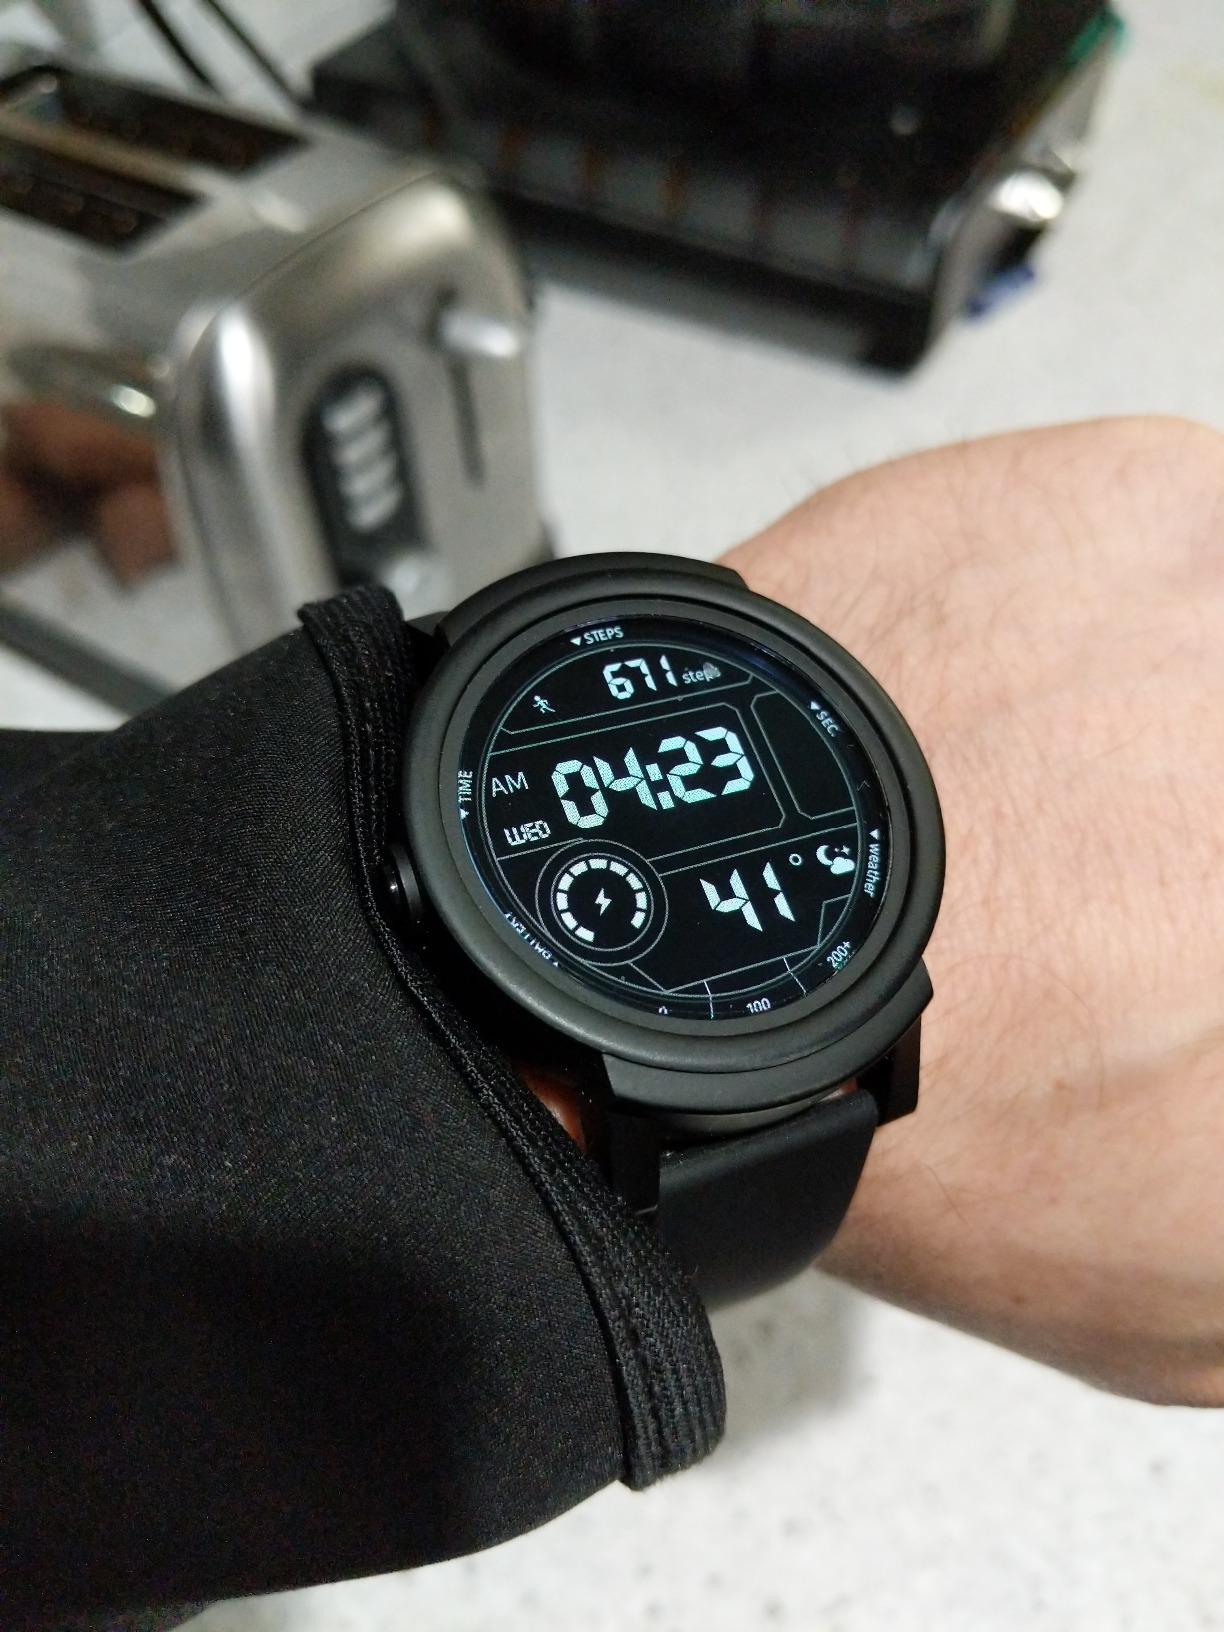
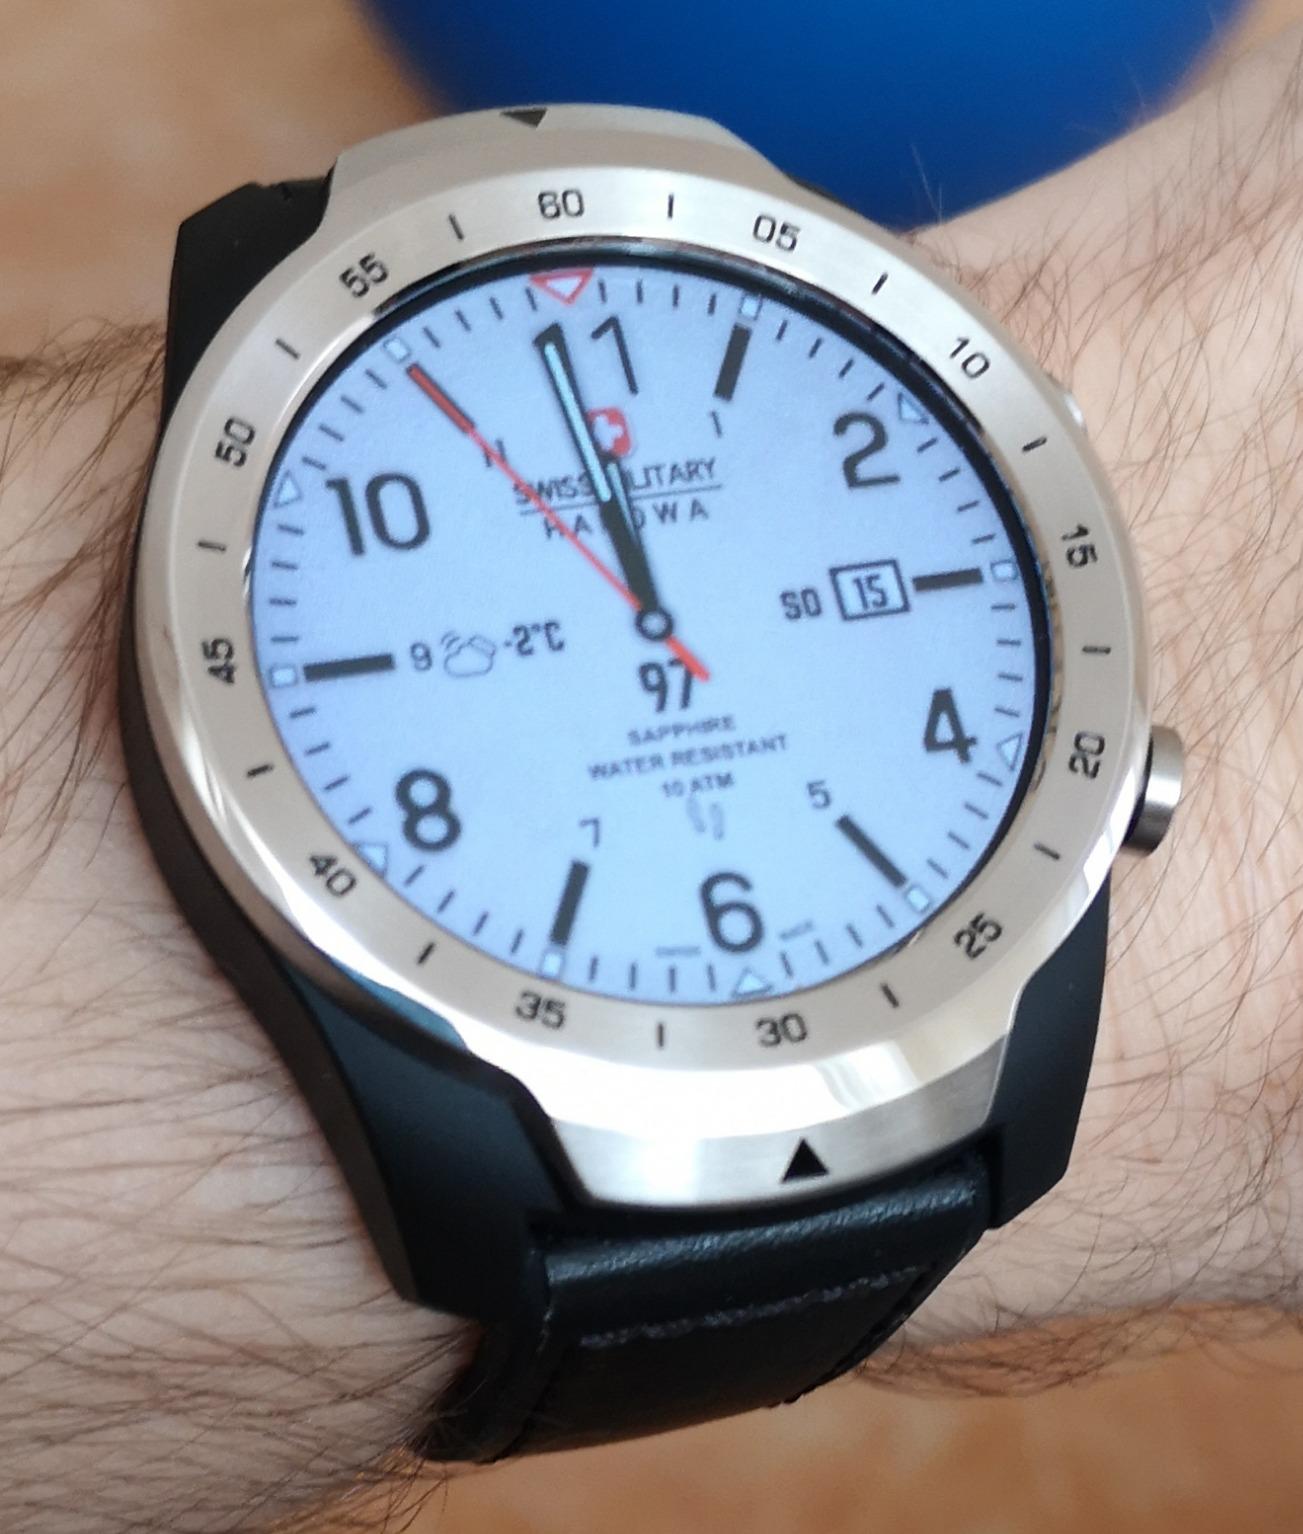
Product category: smartwatch
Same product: no